Otago Peninsula

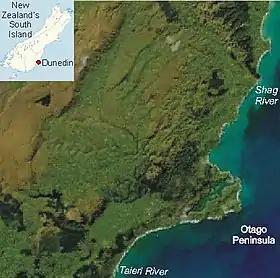
Location of the Otago Peninsula (Muaūpoko) on New Zealand's South Island.

The Otago Peninsula is a long, hilly indented finger of land that forms the easternmost part of Dunedin, New Zealand. Volcanic in origin, it forms one wall of the eroded valley that now forms Otago Harbour. The peninsula lies southeast of Otago Harbour and runs parallel to the mainland for 20 km, with a maximum width of 9 km. It is joined to the mainland at the south-west end by a narrow isthmus about 1.5 km wide.